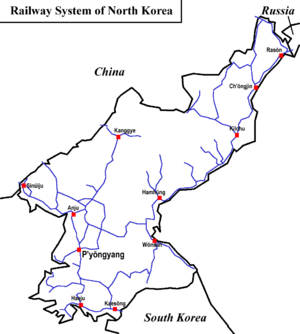
Le transport ferroviaire en Corée du Nord est géré par les Chemins de fer coréens d'État.